Marg Helgenberger

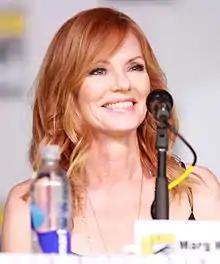
Helgenberger at the 2013 San Diego Comic-Con

Mary Margaret "Marg" Helgenberger (born November 16, 1958) is an American actress. She began her career in the early 1980s and first came to attention for playing the role of Siobhan Ryan on the daytime soap opera "Ryan's Hope" from 1982 to 1986. She is best known for her role as Catherine Willows in the CBS police procedural drama "" (2000–13), the subsequent television film "" (2015), and the second and third seasons of the sequel series "" (2022–2024). Helgenberger is also known for playing the role of K.C. Koloski in the ABC drama "China Beach" (1988–91), which earned her the 1990 Emmy Award for Outstanding Supporting Actress in a Drama Series. She is also known for roles in the TV series "Under the Dome" and "Intelligence", and the films "Species" (1995), "Species II" (1998), "Erin Brockovich" (2000), and "Mr. Brooks" (2007).